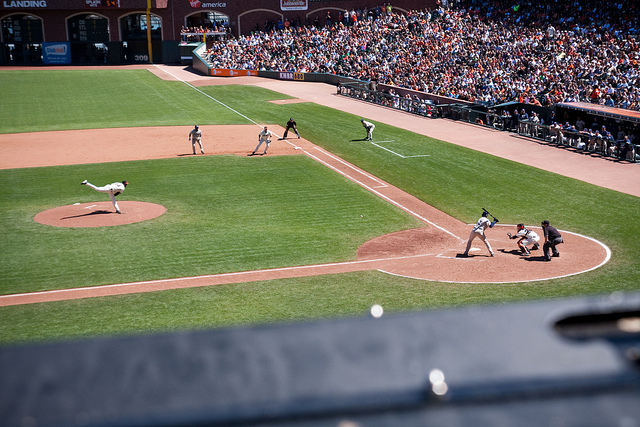
khán giả đang theo dõi diễn biến của trận thi đấu bóng chày nam